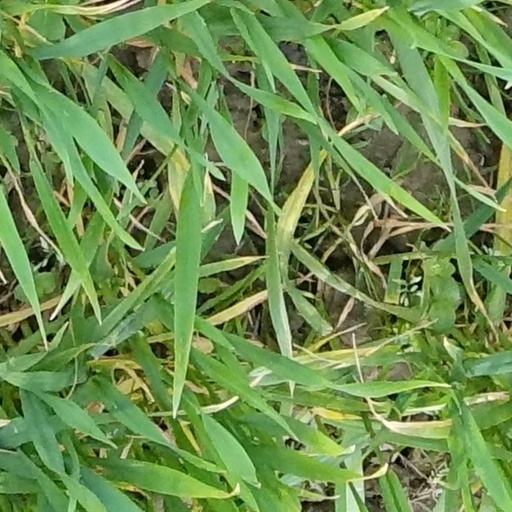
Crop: wheat